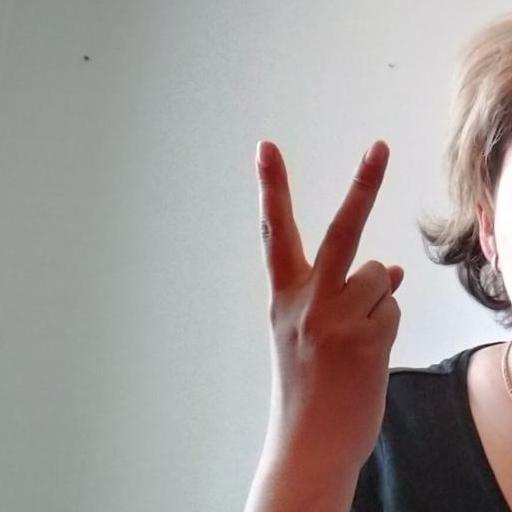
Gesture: peace_inverted